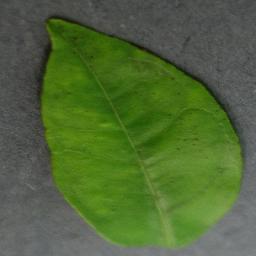
Label: Orange___Haunglongbing_(Citrus_greening)